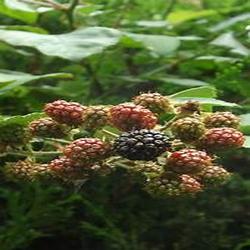
Label: Blackberry